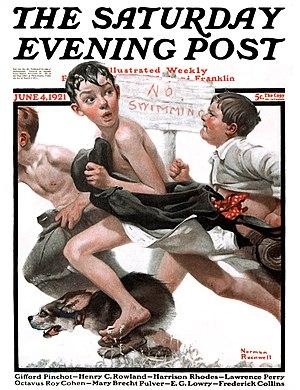
The Saturday Evening Post est un magazine américain. Son histoire remonte au début du XIXᵉ siècle alors qu'il est un quotidien publié à Philadelphie, Curtis Publishing Company qui racheta le titre en 1897 prétendait qu'il descendait du Pennsylvania Gazette de Benjamin Franklin. Le magazine a connu plusieurs périodes, mais les historiens considèrent que son âge d'or correspond à la période de 1899 jusqu'au début des années 1930 alors qu'il est dirigé par George Horace Lorimer. Sous son impulsion le tirage passe de quelques milliers à un million d'exemplaires. Le Saturday Evening Post doit aussi sa notoriété aux artistes qui illustrèrent la couverture du magazine, dont les plus célèbres furent Joseph Christian Leyendecker et Norman Rockwell.
La couverture de magazine est un élément visuel qui permet d'identifier et de faire vendre le magazine. Elle est constituée généralement du titre ou du logo du périodique, ainsi que d'une illustration et de textes communiquant sur le sommaire et les principaux sujets du numéro. Jusqu'au milieu du XIXᵉ siècle, le magazine par son aspect ne se différencie pas de la presse quotidienne. Dans les années 1840 apparaissent les premiers magazine arborant à la une, un visuel illustré. La couverture va profiter des avancées techniques de l’impression. À l'origine, les couvertures sont gravées ou lithographiées, pour ensuite bénéficier de la photogravure qui permet l'impression de photographies, d'abord en noir et blanc et ensuite en couleur et depuis la fin du XXᵉ siècle, de l'infographie et de la PAO. La plupart des magazines se singularisent par l'originalité de leurs couvertures, comme Time, Vogue, Paris Match, Stern ou National Geographic.
Norman Rockwell, né à New York le 3 février 1894 et mort le 8 novembre 1978 à Stockbridge, est un illustrateur américain. Il est célèbre pour avoir illustré de 1916 à 1963 les couvertures du magazine The Saturday Evening Post, où il représenta dans un style naturaliste et réaliste, la vie quotidienne aux États-Unis dans l'entre-deux-guerres et l'après-guerre. Lors de la Seconde Guerre mondiale il participe à l'effort de guerre en réalisant la série d'affiche Les Quatre Libertés qui illustre un discours du président Franklin Delano Roosevelt. Marqué par la tradition de l'illustration de livres d'aventures du XIXeme siècle, représentée par Howard Pyle et N. C. Wyeth, il travaille aussi pour des éditeurs notamment en illustrant Les Aventures de Tom Sawyer, ainsi que pour le cinéma et la publicité. Sa collaboration la plus longue est avec l'organisation des Boy Scouts of America de 1913 à 1976 pour qui il illustre chaque année le calendrier, et le magazine Boy's Life. Vers la dernière partie de sa carrière il évolue vers des thèmes politiques et sociétaux, en illustrant pour la revue Look des articles sur le Corps de la paix ou la ségrégation raciale aux États-Unis.